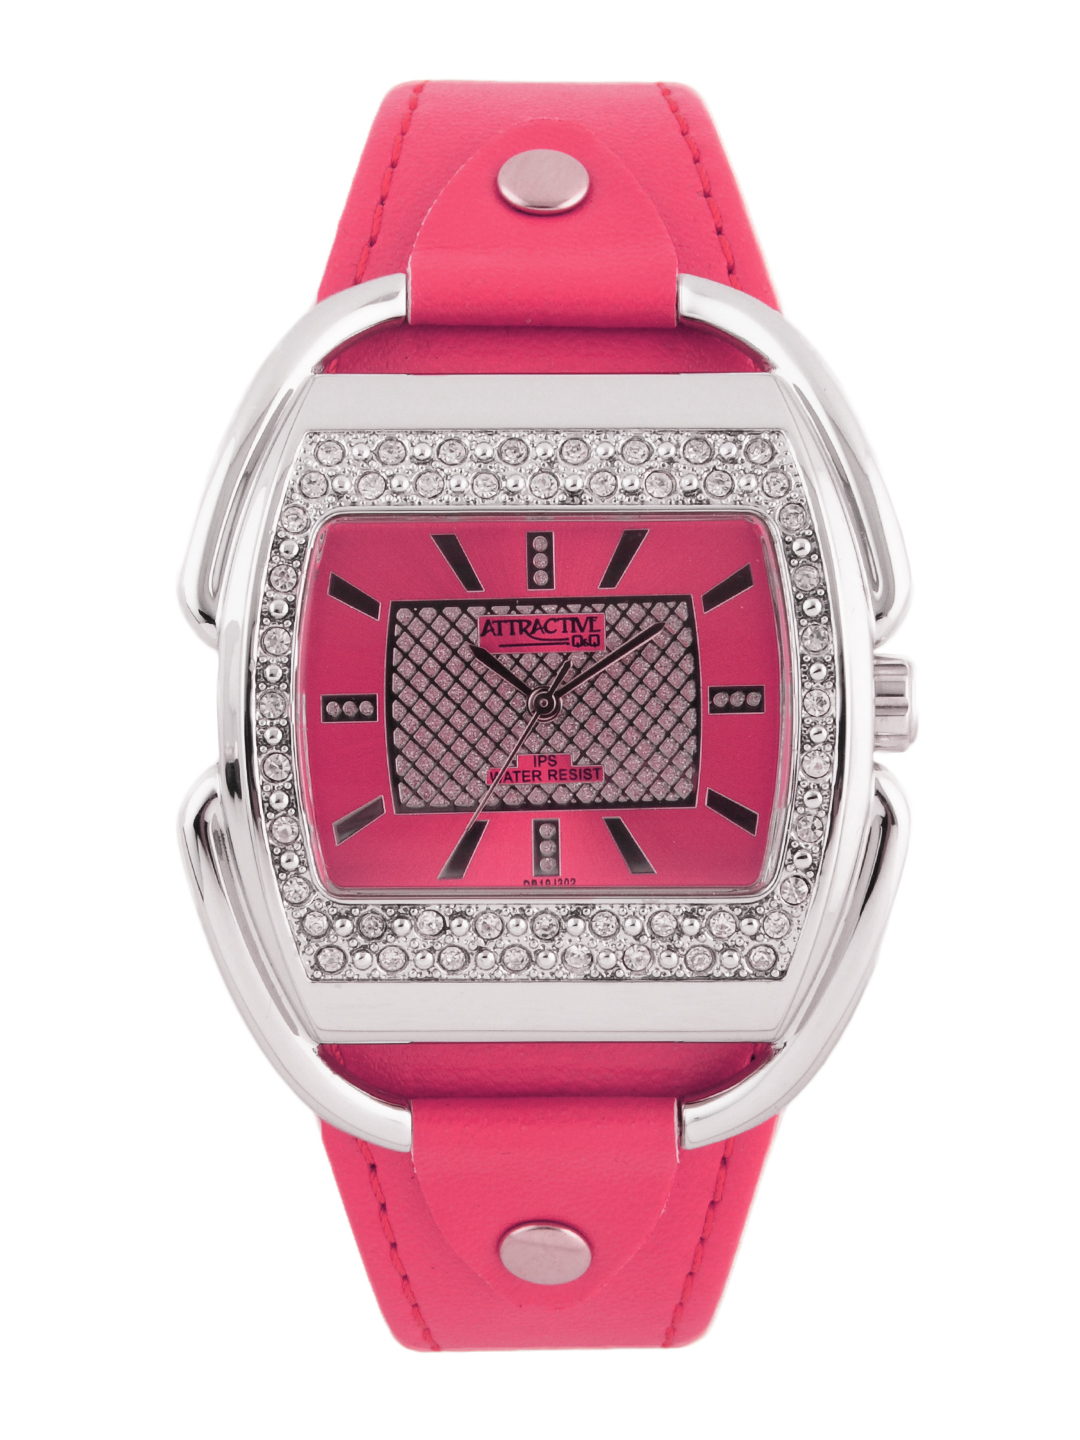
Q&Q Women Pink Watch
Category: Accessories / Watches / Watches
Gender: Women
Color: Pink
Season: Winter 2016
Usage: Casual